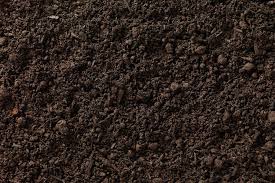
Soil type: Black Soil